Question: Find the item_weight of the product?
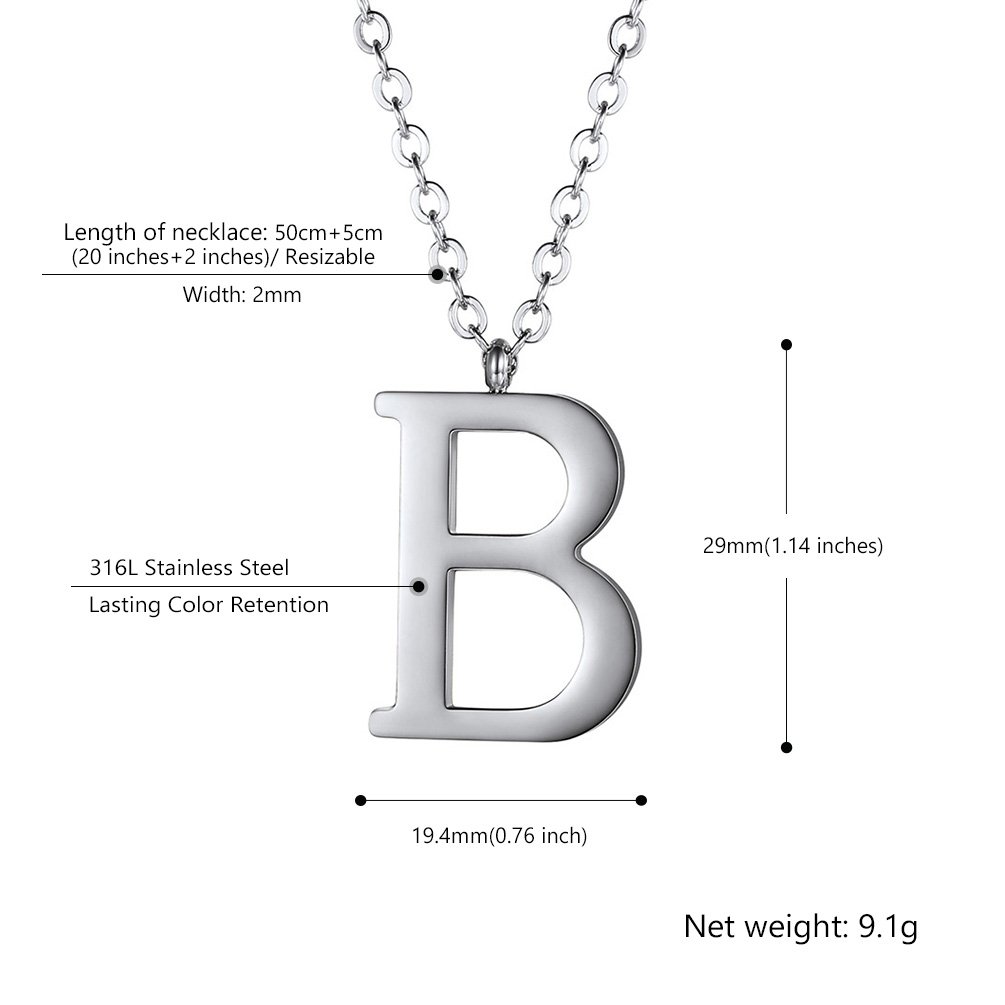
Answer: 9.1 gram